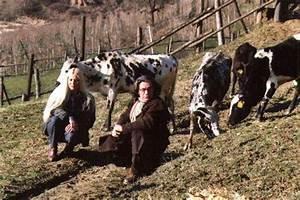
sheep